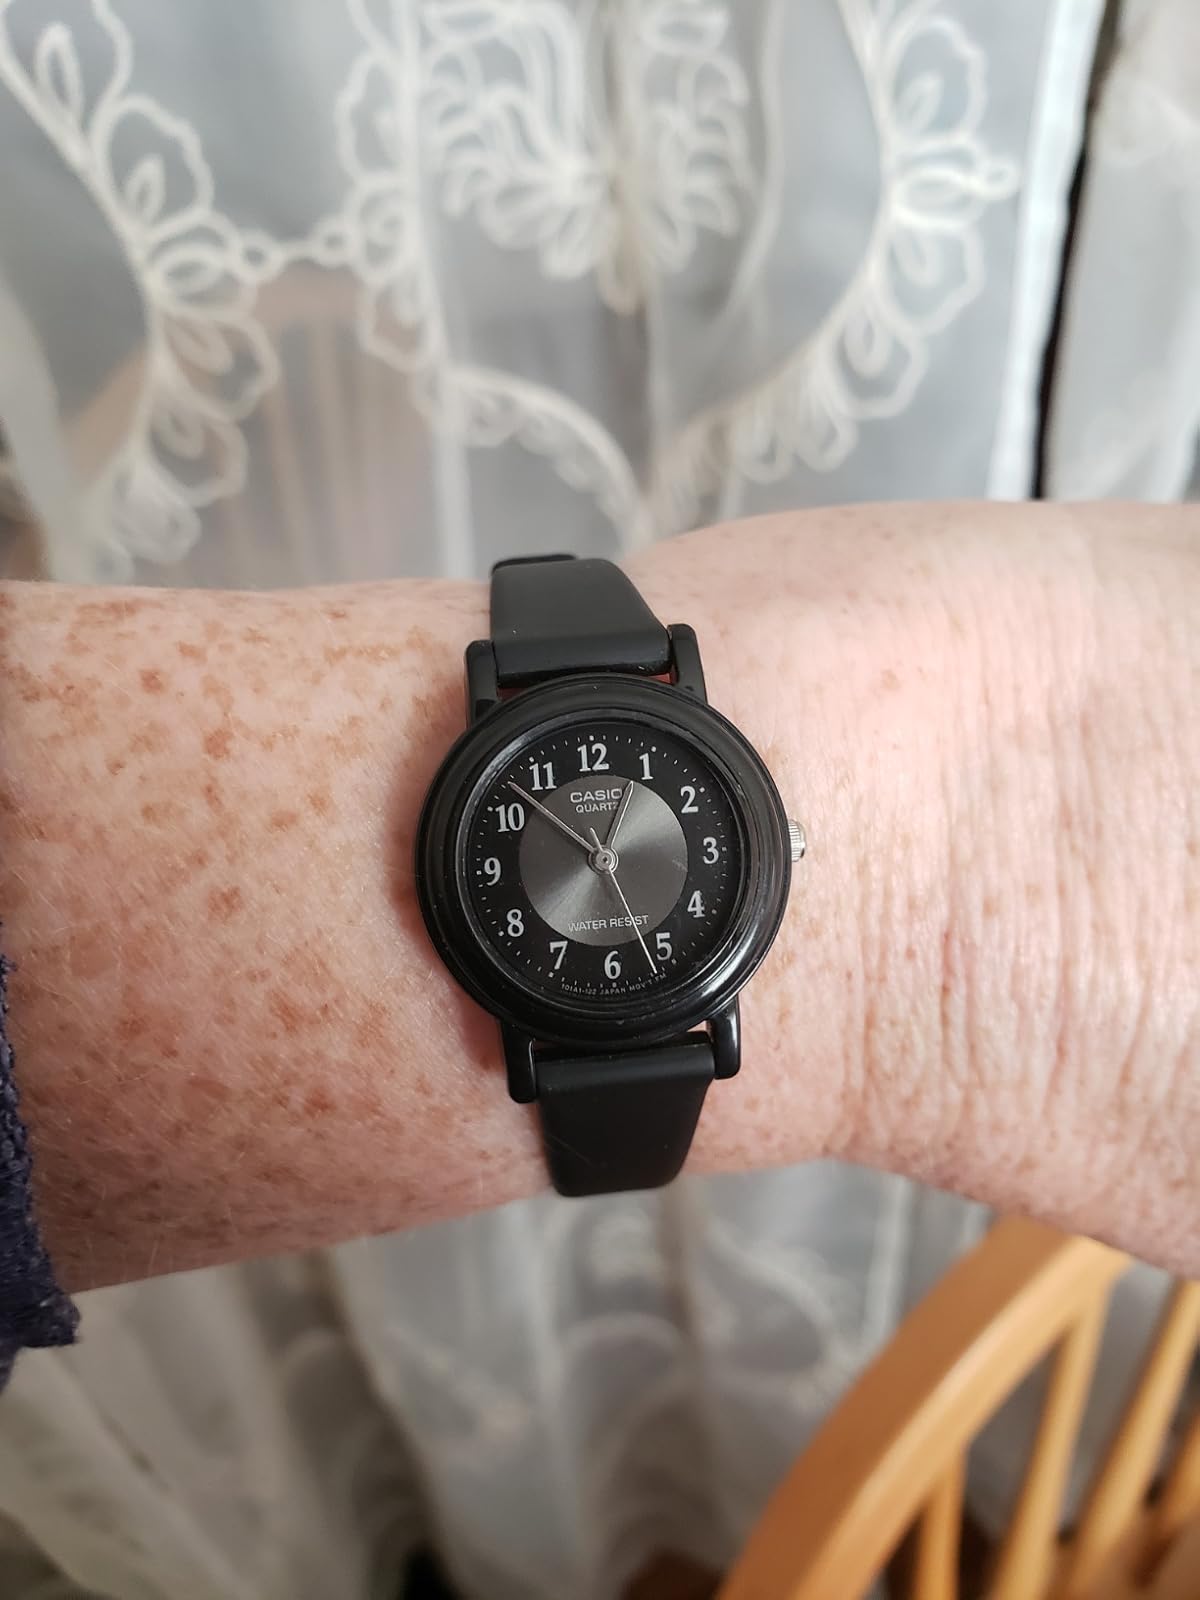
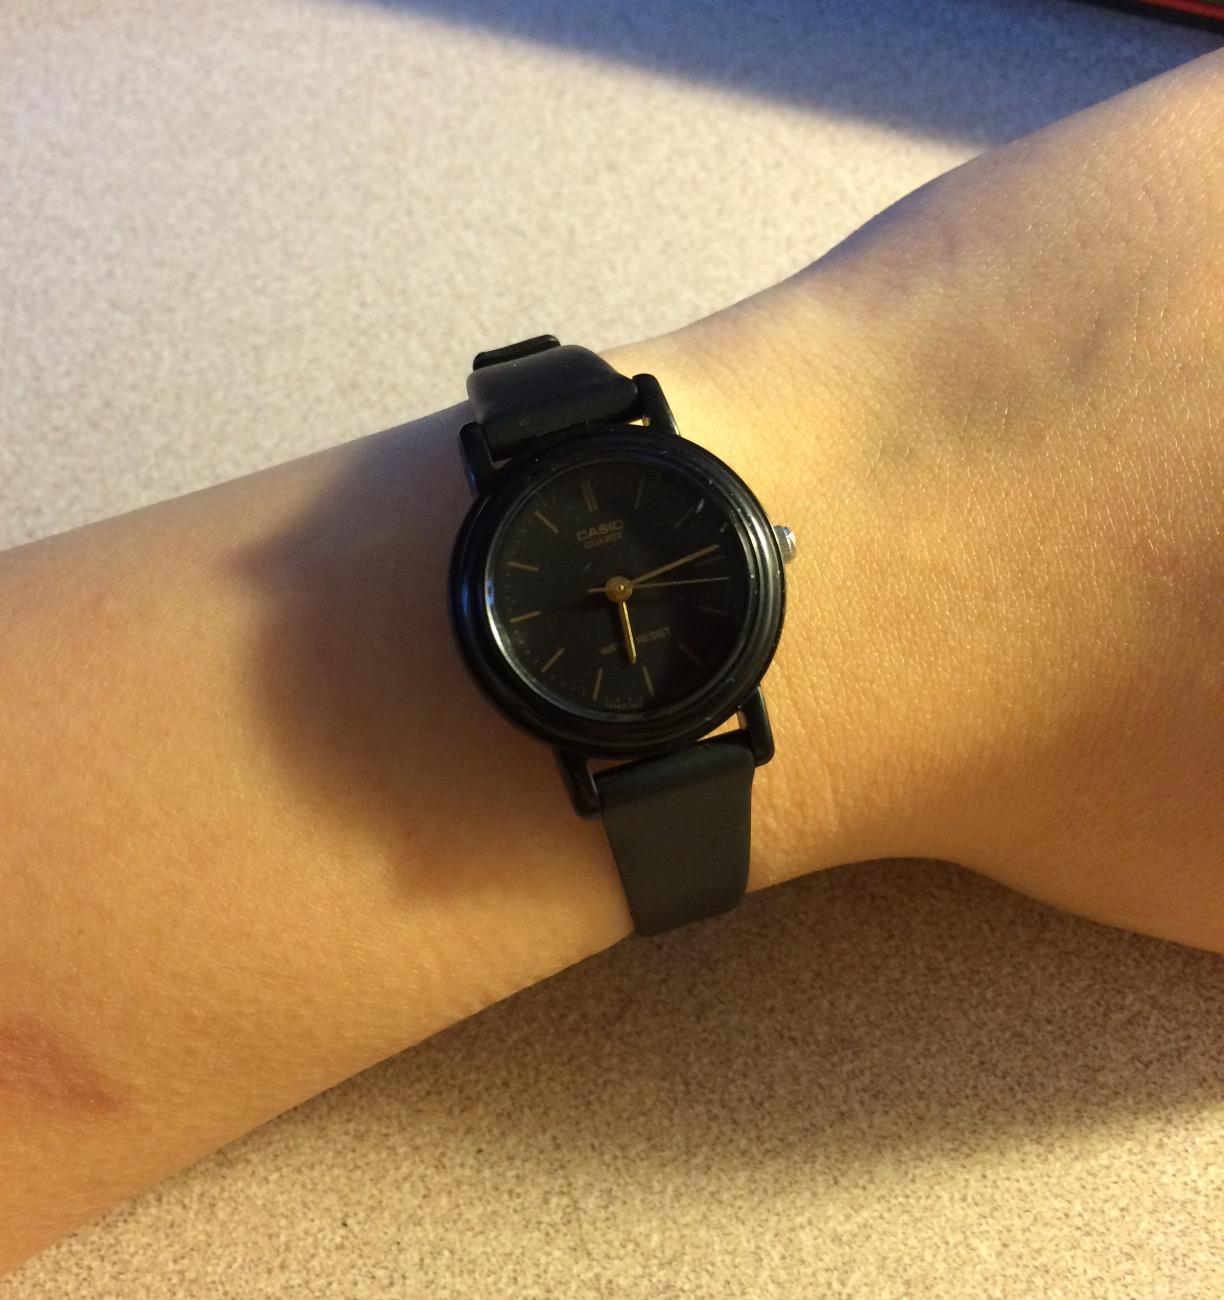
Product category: accessories_watch
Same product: no